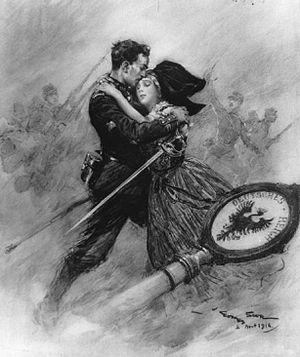
Dessin de Georges Scott titré «
Le plan XVII est un plan militaire de l'Armée française préparé en 1913, applicable à partir du 15 avril 1914 et mis en œuvre le 2 août de la même année, au déclenchement de la Première Guerre mondiale. Il doit son nom au fait d'être le 17ᵉ depuis la fin de la guerre franco-allemande de 1870.